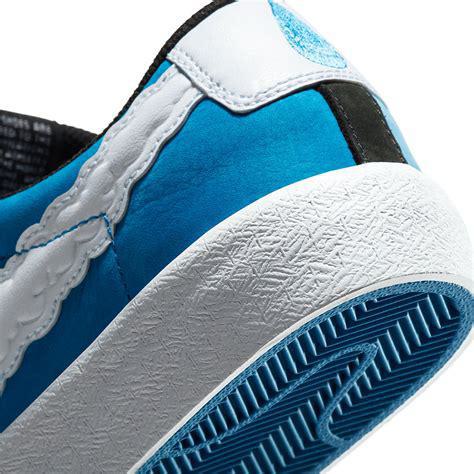
Brand: Nike
Model: Blazer SB